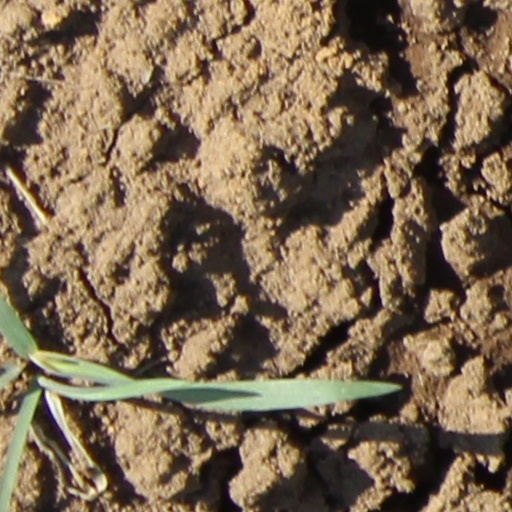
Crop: wheat